Answer in natural language. Considering the relative positions, is dark wooden bed frame with slats (marked B) above or below dark brown wooden bed with white blanket (marked A)? Choose between the following options: below or above
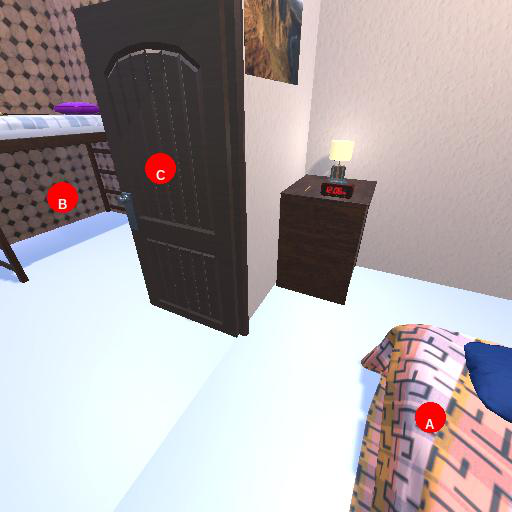
<answer>above</answer>